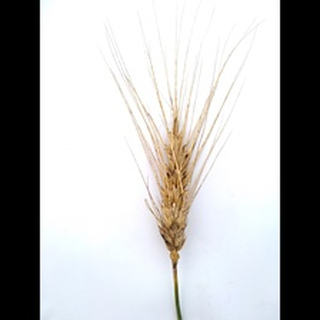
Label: wheat_blast